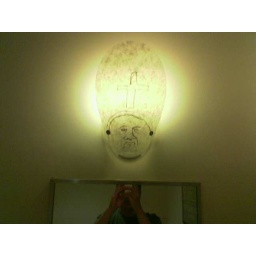
This rather inspired piece of graffiti adorns the sconce above the sink in the men's room of the starbucks on park street in alameda.